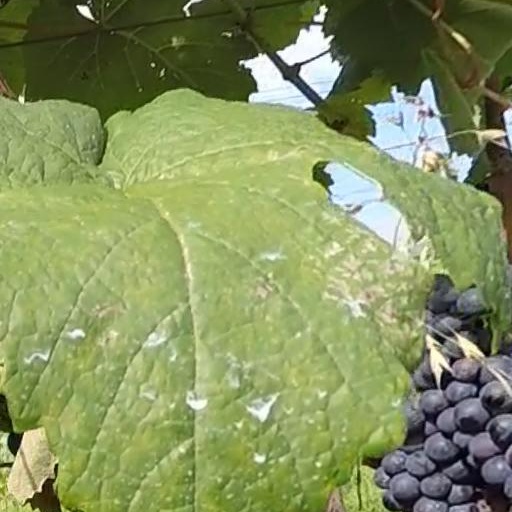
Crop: grape